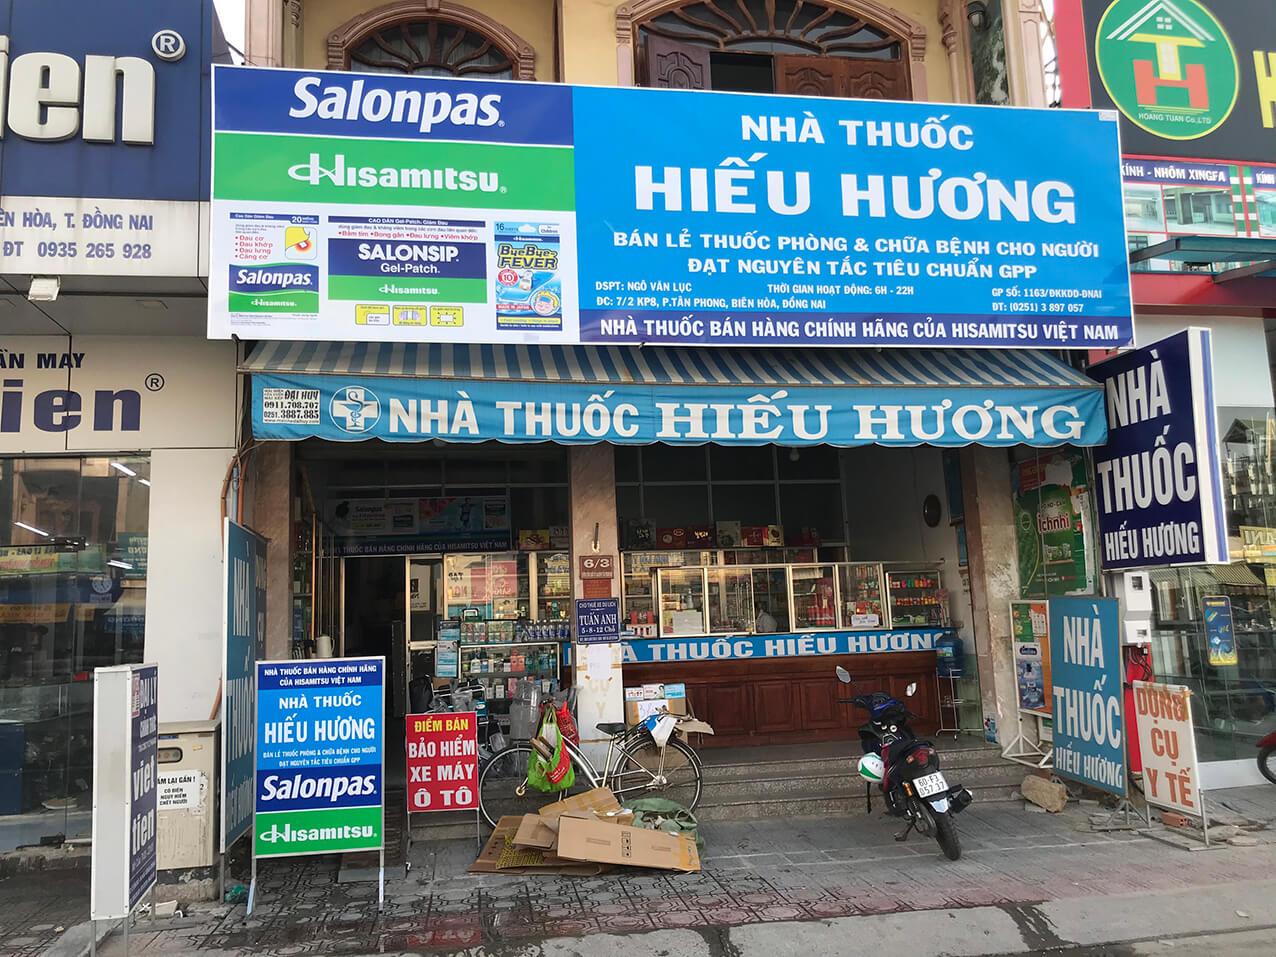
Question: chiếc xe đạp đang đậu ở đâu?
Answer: chiếc xe đạp đậu trước nhà thuốc hiếu hương